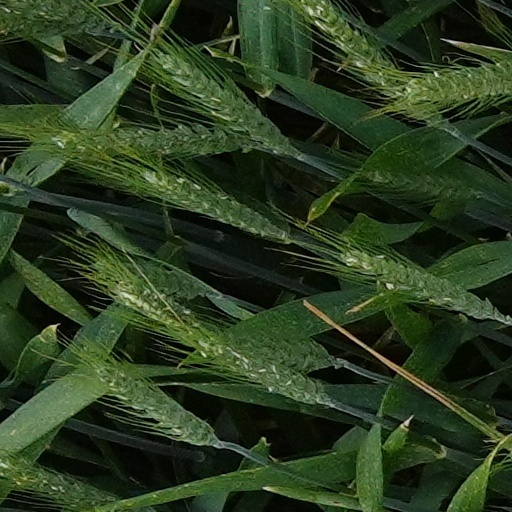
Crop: wheat